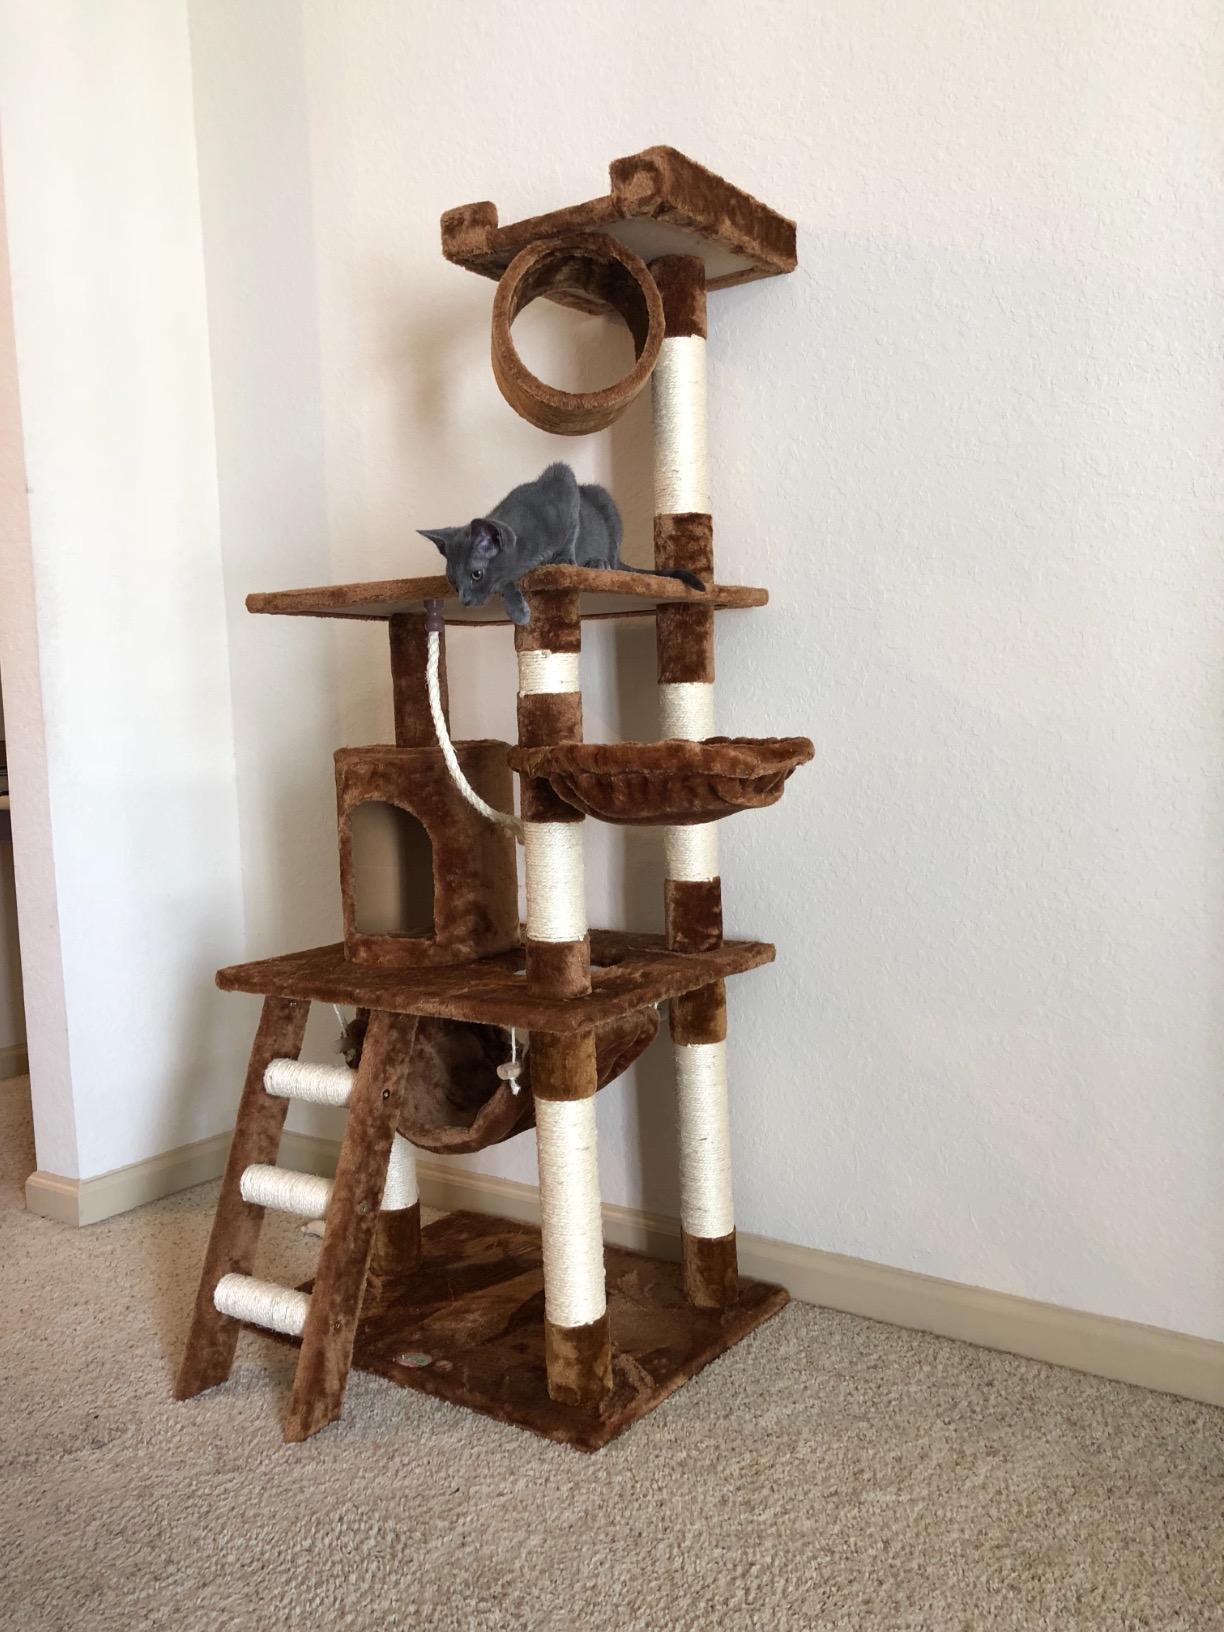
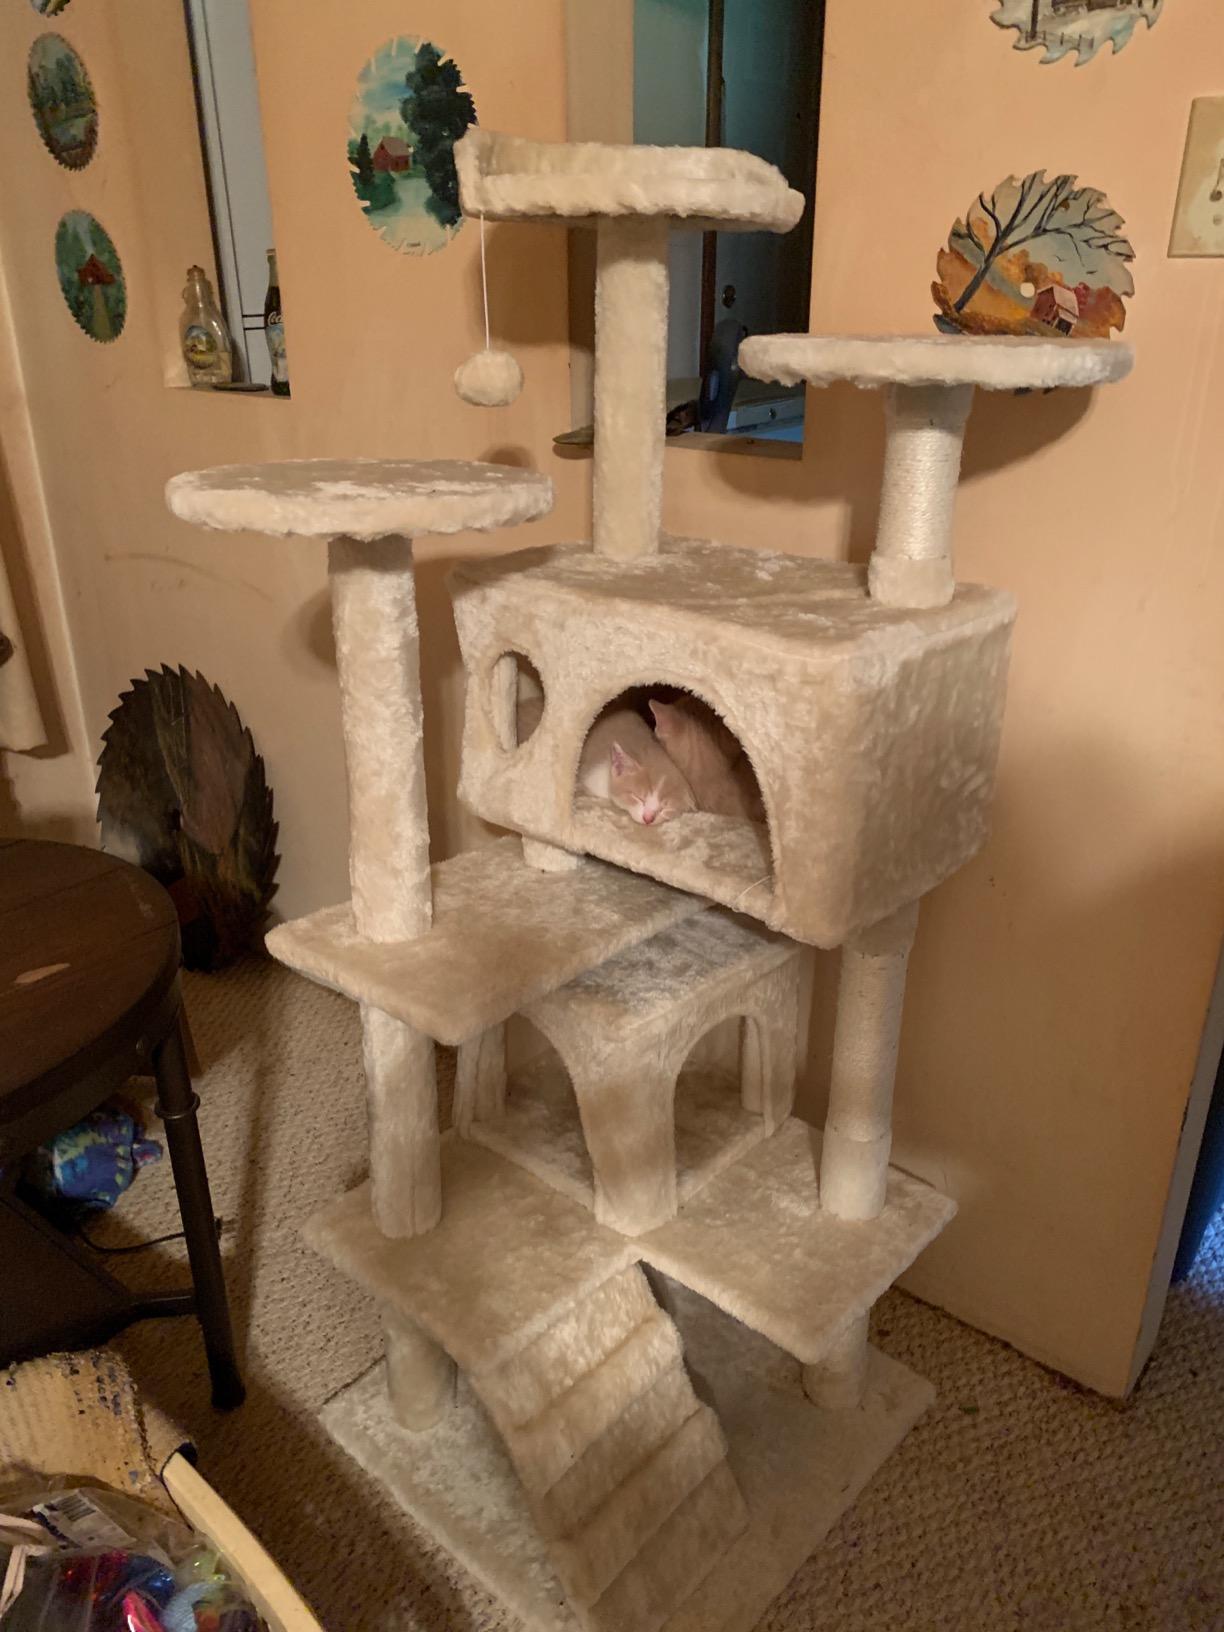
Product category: items_cat tree
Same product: no